Alexandra Brewis Slade

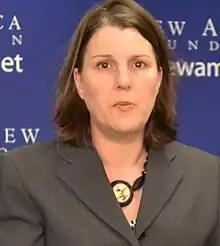
Slade in 2012

Alexandra Brewis Slade (born 1965) is a New Zealand-American anthropologist, professor, and author who studies how health reflects the interaction of human biology and culture. Her research and community outreach seeks sustainable solutions to complex global health and environmental challenges, such as mental health and water insecurity. She is an advocate for a reduction of stigma in global health practices. She writes under the name Alexandra Brewis.